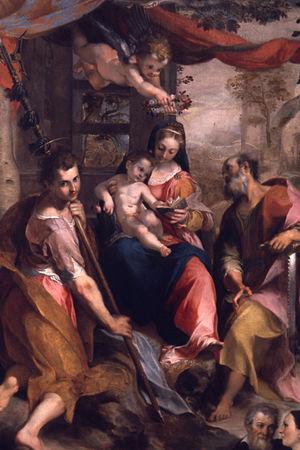
Simon le Zélote, ou saint Simon le Cananéen, est un Juif du Iᵉʳ siècle et l'un des douze apôtres de Jésus-Christ. Il est un apôtre, à ne pas confondre avec le disciple Simon qui devint chrétien après l'an 32 de notre ère et qui dans les traditions orientales, est un des quatre « jeunes demi-frères » de Jésus. Mathieu 13:56 et Marc 6:3.